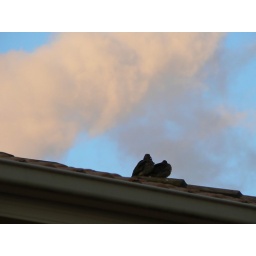
A pair of native doves sitting on the roof in the late afternoon.